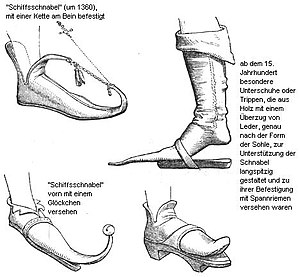
Middelalderens klædehistorie i Danmark / Beklædning i Danmarks middelalder / Klædedragter / Kjortel
Snabelsko
Middelalderens klædedragter i Danmark dækker over det tøj, som blev båret i og omkring de danske områder i middelalderen og klædernes udvikling.